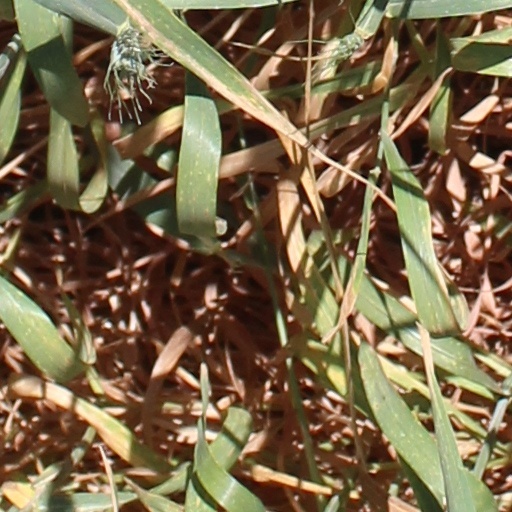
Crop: wheat